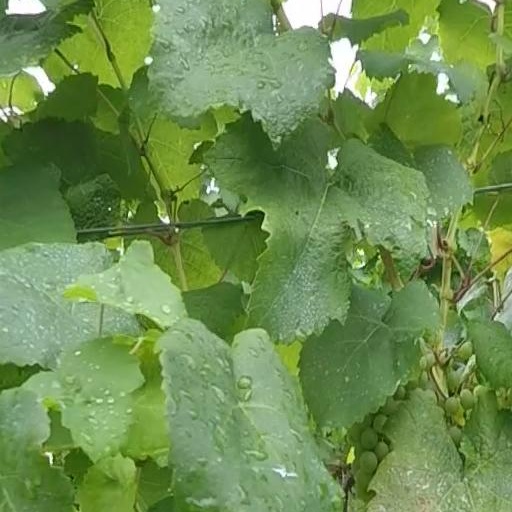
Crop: grape